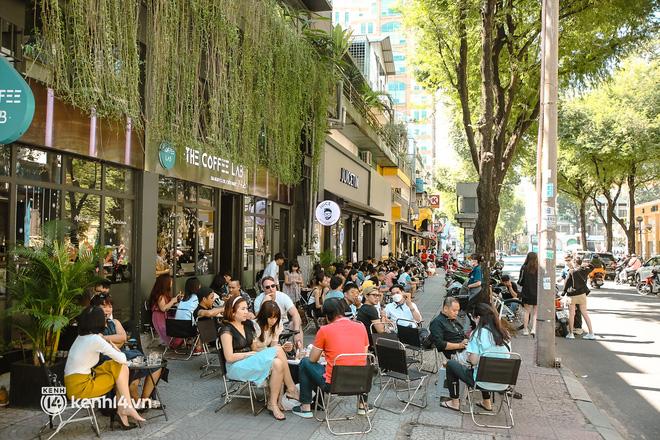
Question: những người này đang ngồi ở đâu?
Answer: ở một quán cà phê buổi sáng